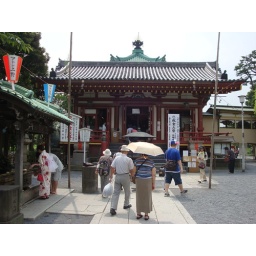
Notice the girl in her kimono with her boyfriend by the washing water